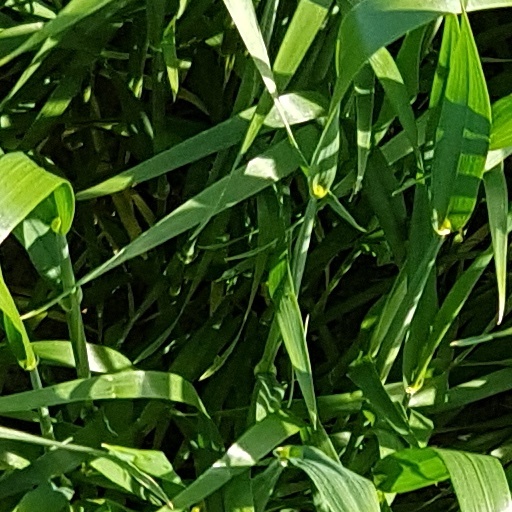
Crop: wheat